The Atheist Experience

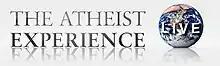

The Atheist Experience (familiarly known as AXP) is an American live, weekly televised webcast based in Austin, Texas, United States. Listeners are encouraged to call in to discuss the existence of God and related topics. Calls from theists are usually given priority, as the aim of the webcast is to encourage theists to question their theistic beliefs and thus, theists are often asked to explain what they believe, and why.